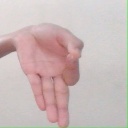
अक्षर: ज्ञ